1986 European Cup Winners' Cup final

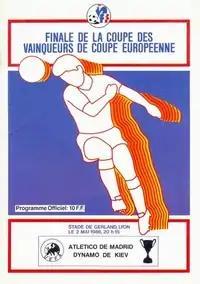
Match programme cover

The 1986 European Cup Winners' Cup Final was a football match contested between Atlético Madrid of Spain and FC Dynamo Kyiv of the Soviet Union. It was the final match of the 1985–86 European Cup Winners' Cup and the 26th competition final.